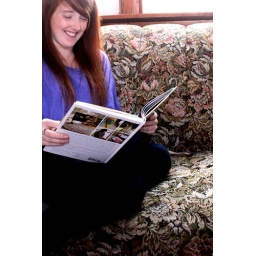
As soon as the books came in the mail, we opened them right up! Cait found the Jewelry tree project.